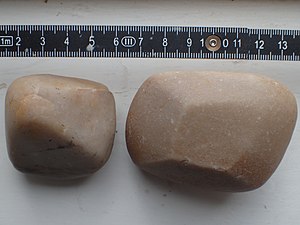
Vindslebet sten
Vindslebne kvartsitter fra Midtjylland.
Vindslebne kvartsitter fundet i Midtjylland, Danmark
En vindslebet sten har en karakteristisk overflade bestående af jævne flader, som mødes i skarpe kanter. I Danmark kendes vindslebne sten mest fra det sydvestlige Jylland, hvor kvartsitter af og til viser disse overfladeformer.